Eulaema meriana

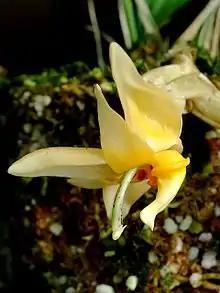
"Stanhopea avicula" orchid flower

As in other species of orchid bee, both the male and female visit flowers to feed on nectar. Besides this, the male has a mutualistic relationship with one or more species of orchid. To persuade the male to visit its flowers, the orchid produces fragrances of a particular chemical composition attractive to a specific species of bee that is exactly the right size and shape to pollinate the flower. "Stanhopea" orchids are mostly pollinated by large "Eulaema" bees, "Euglossa" species often being too small for the purpose. In more primitive species in the genus "Eulaema", the orchid pollinium, a packet of pollen, adheres to the male bee as it reverses out of the flower having collected the fragrance. In more advanced species, there is a fall-through mechanism in which the bee loses its footing on some oil droplets while collecting the fragrance and the pollinium adheres to the bee as it slithers out of the flower. "E. meriana" has been observed visiting "Stanhopea florida" and pollinating "Stanhopea candida", "Stanhopea costaricensis" and "Stanhopea tricornis". It also pollinates "Catasetum macrocarpum" and "Notylia pentachne". It is also the only bee species thus far reliably documented as a pollinator of a species of "Vanilla" - "Vanilla grandiflora". In a study to identify which insects pollinated the flowers of the Brazil nut tree ("Bertholletia excelsa"), it was found that the flowers were visited by a number of bee species, including "E. meriana," which visited the tree early in the day. Both males and females were observed collecting nectar from the base of the flower's lower lip. The study concluded that "E. meriana" played a part in the pollination of the Brazil nut flowers but that other bee species, "Eulaema mocsaryi" and "Xylocopa frontalis", were of greater importance, thus "E. meriana" are not required to pollinate Brazil nut flowers. Nevertheless, in commercial Brazil nut tree plantations, successful pollination depends on the plantation being surrounded by intact primary forest with its epiphytic orchid population to supply a sufficient number of pollinating bees for the large number of flowers.